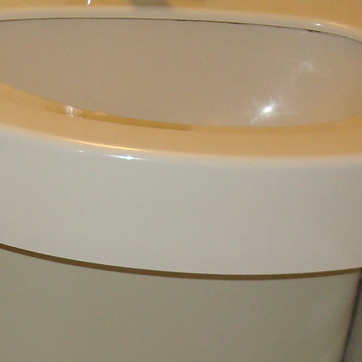
Material: ceramic